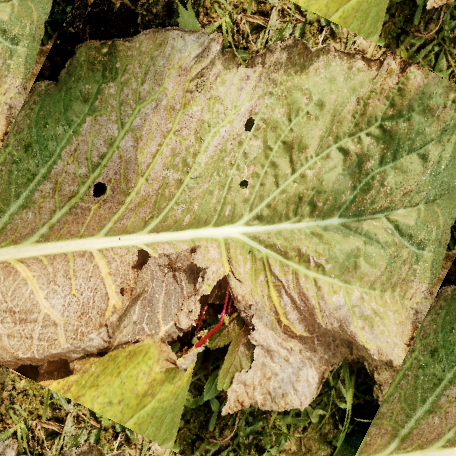
Label: Downy Mildew